Ancient Greek comedy

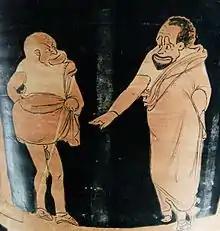
Theatrical scene with two comedic actors on a Sicilian red-figure calyx-krater –340 BC.

Ancient Greek comedy was one of the final three principal dramatic forms in the theatre of classical Greece; the others being tragedy and the satyr play. Greek comedy was distinguished from tragedy by its happy endings and use of comically exaggerated character archetypes, the latter feature being the origin of the modern concept of the comedy. Athenian comedy is conventionally divided into three periods; Old Comedy survives today largely in the form of the eleven extant plays of Aristophanes; Middle Comedy is largely lost and preserved only in relatively short fragments by authors such as Athenaeus of Naucratis; New Comedy is known primarily from the substantial papyrus fragments of Menander. A burlesque dramatic form that blended tragic and comic elements, known as phlyax play or hilarotragedy, developed in the Greek colonies of Magna Graecia by the late 4th century BC.